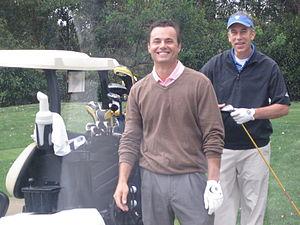
Matthew Borlenghi est un acteur, réalisateur et scénariste américain, né le 25 mai 1967 à Los Angeles, en Californie.